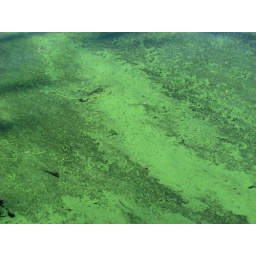
The green water in central Stockholm is really pretty. But it probably is a sign of something very bad.